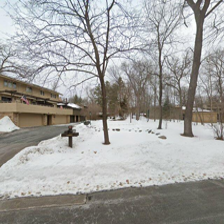
Label: streetView